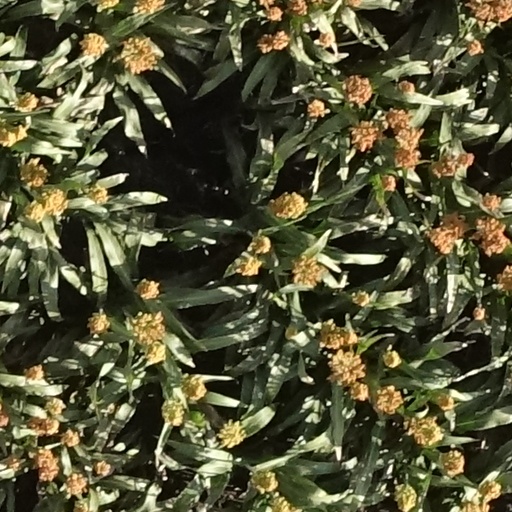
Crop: sorghum